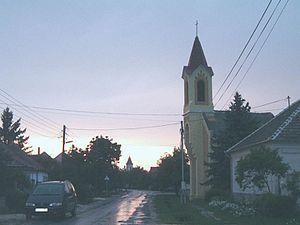
Pápadereske est un village et une commune du comitat de Veszprém en Hongrie.